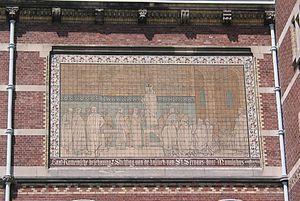
Le Rijksmuseum Amsterdam, plus couramment abrégé en Rijksmuseum, est un musée national néerlandais, situé dans la capitale Amsterdam et consacré aux beaux-arts, à l’artisanat et à l’histoire du pays. Il est le plus important musée des Pays-Bas quant à la fréquentation et au nombre d'œuvres d'art avec plus de 2 450 000 visiteurs en 2014 pour un fonds d'environ un million de pièces.